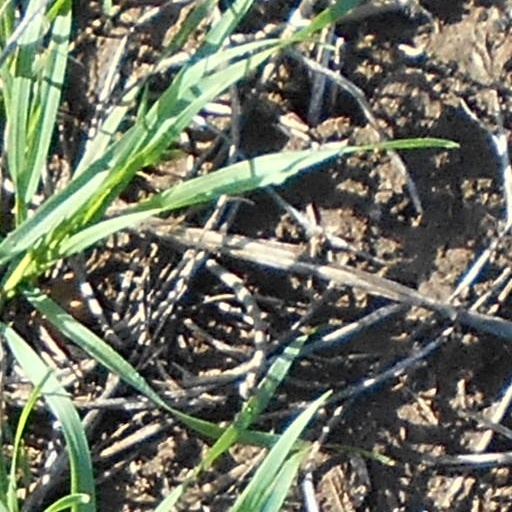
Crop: wheat